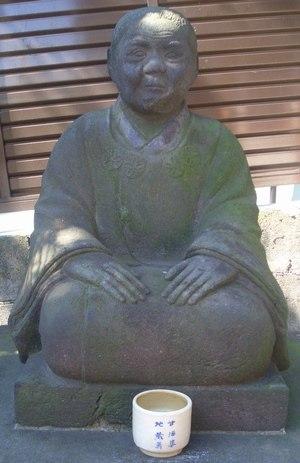
Amazake-Babaa est un démon du folklore japonais. Elle apparait sous la forme d'une vieille femme, frappe aux portes des maisons la nuit et demande avec une voix d'enfant de l'amazake. Si les personnes présentes dans la maison ne répondent pas, elles tombent malades.